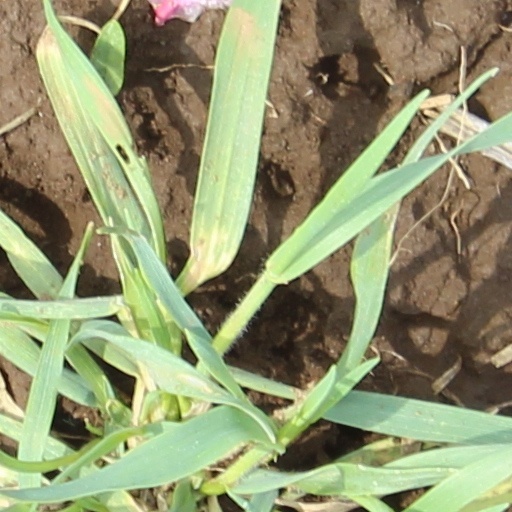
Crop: wheat